Nanoparticle

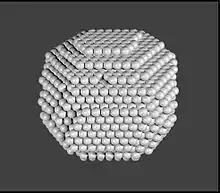
Idealized model of a crystalline nanoparticle of platinum, about 2 nm in diameter, showing individual atoms.

Nanoparticles occur widely in nature and are objects of study in many sciences such as chemistry, physics, geology, and biology. Being at the transition between bulk materials and atomic or molecular structures, they often exhibit phenomena that are not observed at either scale. They are an important component of atmospheric pollution, and key ingredients in many industrialized products such as paints, plastics, metals, ceramics, and magnetic products. The production of nanoparticles with specific properties is a branch of nanotechnology.